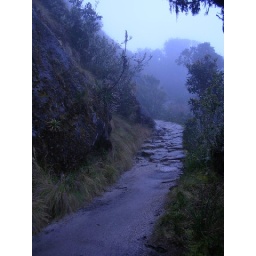
Walking up in the rain cloud was amazing, when you realised you were higher than the mountain peaks you had crossed!!!